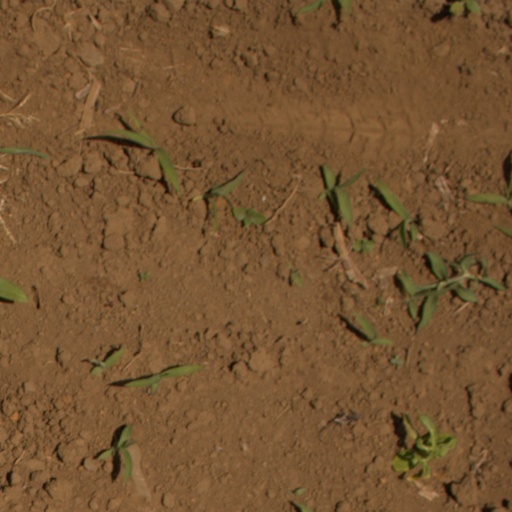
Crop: Jerusalem artichoke